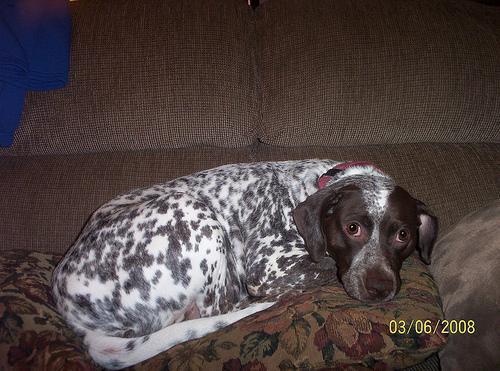
german shorthaired